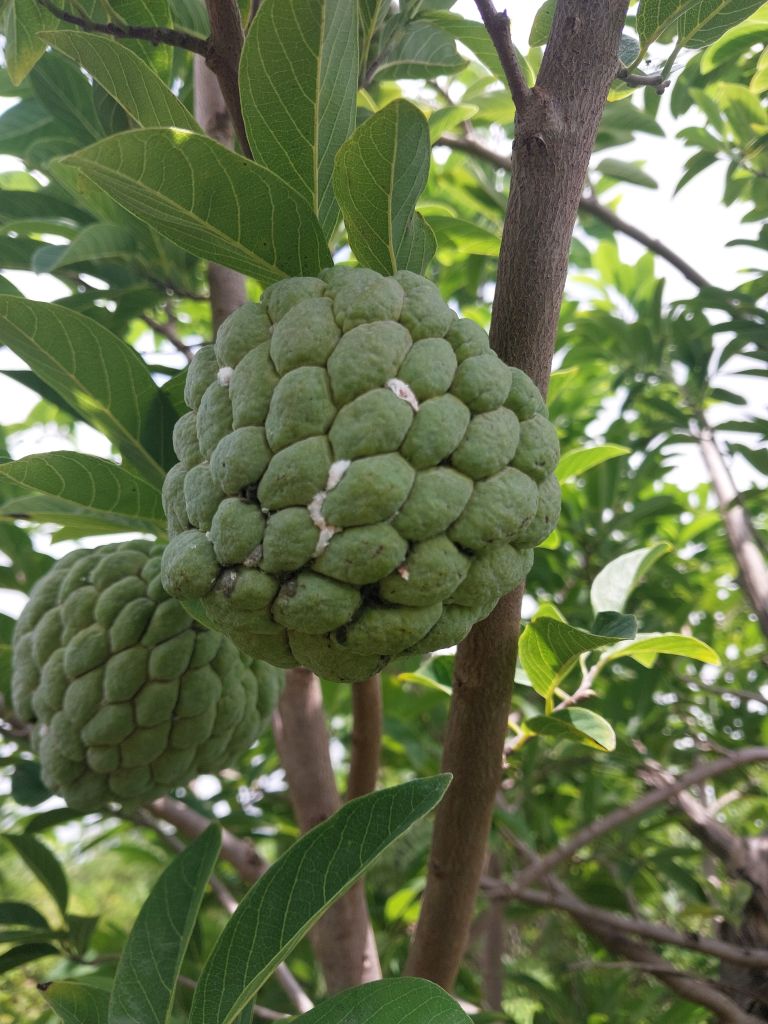
Disease label: Mealy Bug